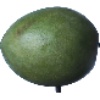
Label: Mango 1